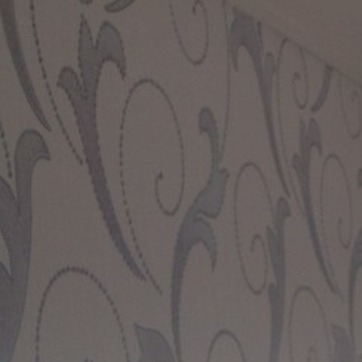
Material: wallpaper